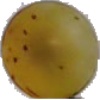
Label: white_grape